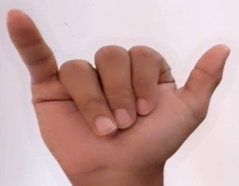
ASL sign: Y